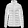
Label: Coat